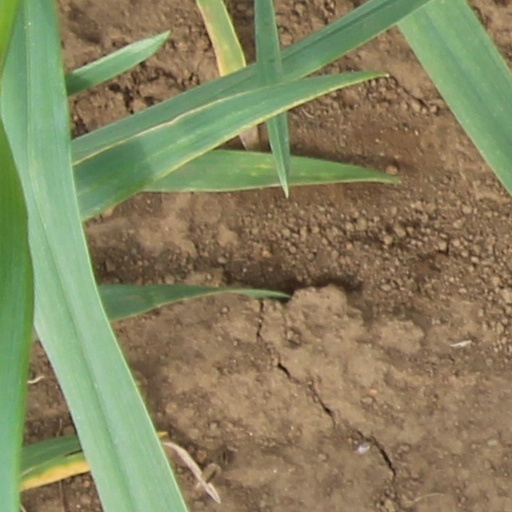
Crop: wheat